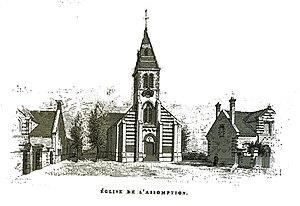
par un dessin de Fichot.